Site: brandenburg
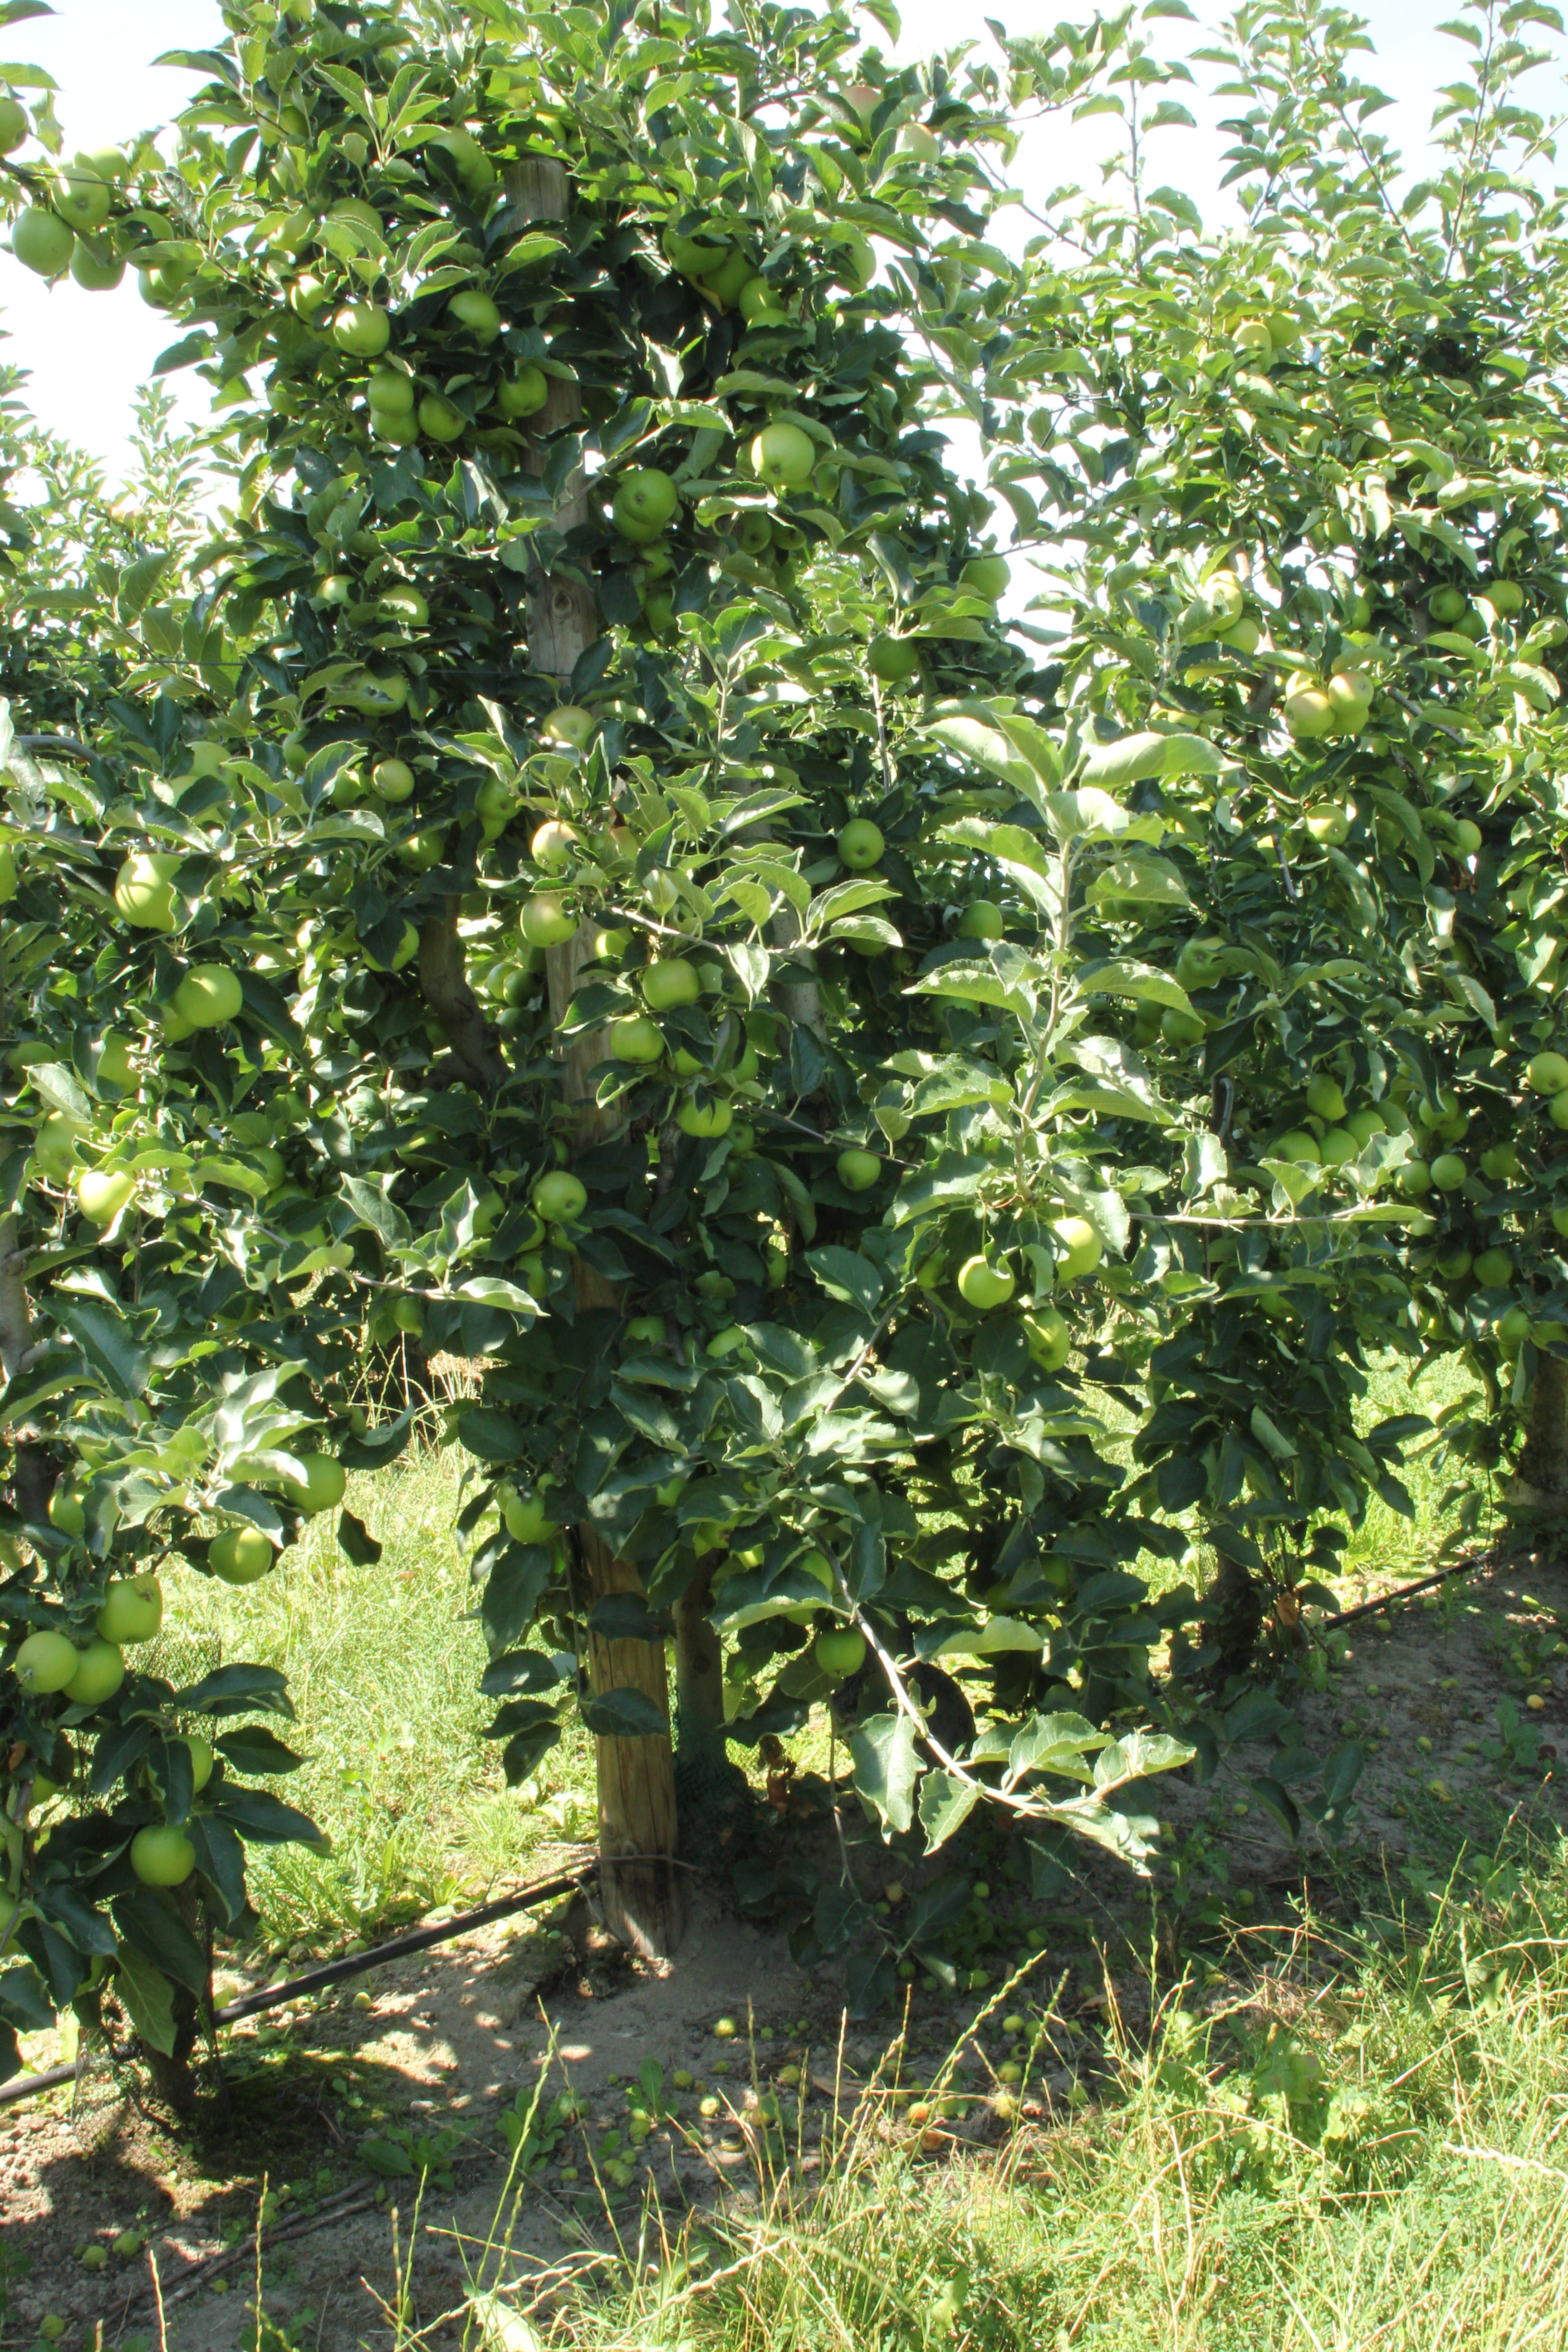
Growth stage (BBCH 77): Development of fruit